Cecilie Enger

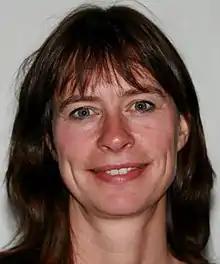

She was born in Oslo. Her literary breakthrough was the novel "Brødrene Henriksen" from 2000. She was awarded the Norwegian Booksellers' Prize in 2013 for her autobiographical novel "Mors Gaver". She was awarded the Amalie Skram Prize in 2008.